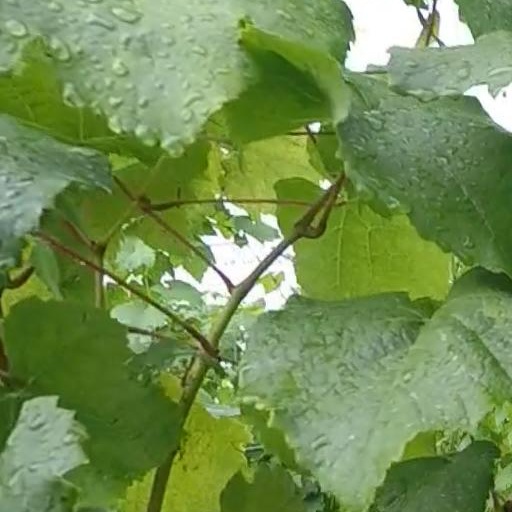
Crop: grape